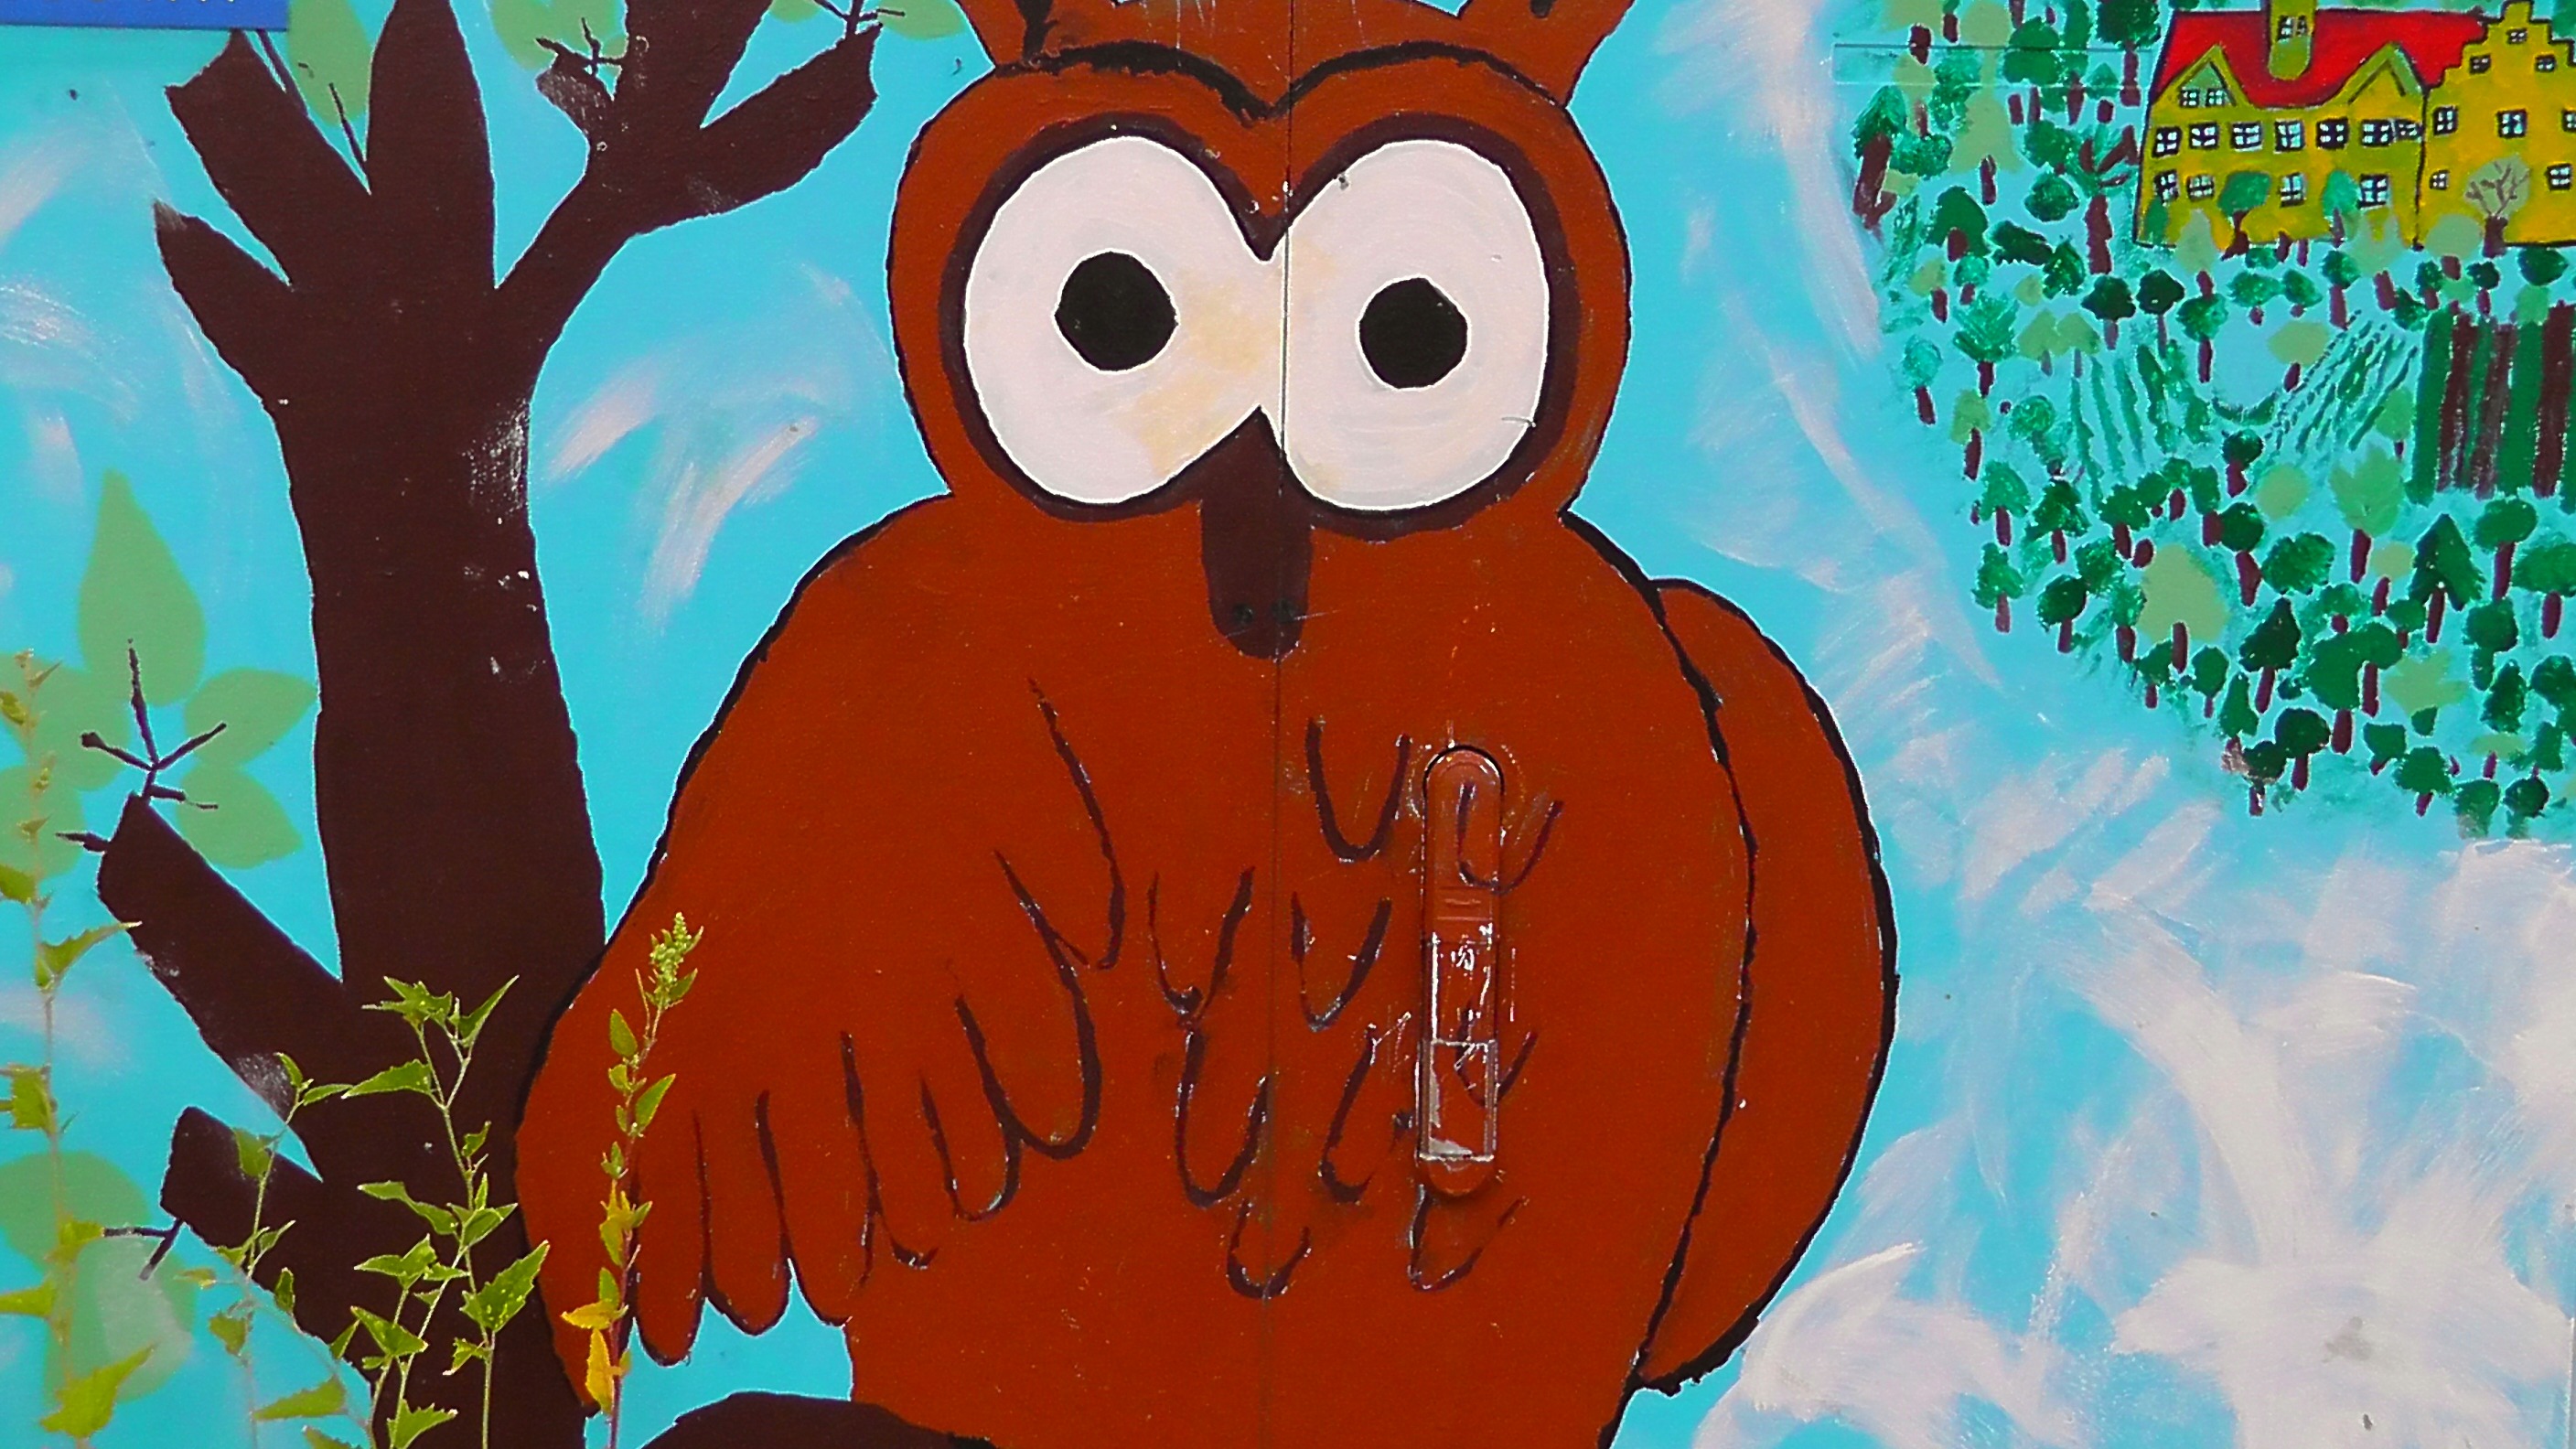
bird, animal, owl, artwork, painting, art, drawing, illustration, poster, painted, cartoon, eagle owl, jauz